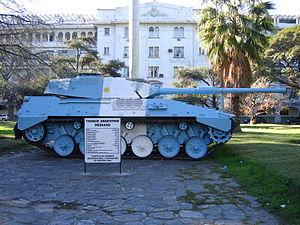
Le Tanque Argentino Mediano, ou TAM, est le principal char de combat en service dans l'armée argentine. À cause du manque de savoir-faire national en matière de blindés, le ministère de la Défense argentin fit appel à la société allemande Thyssen-Henschel. Le char fut développé par une équipe d'ingénieurs des deux pays sur la base du châssis du Marder, un véhicule de combat d'infanterie allemand.